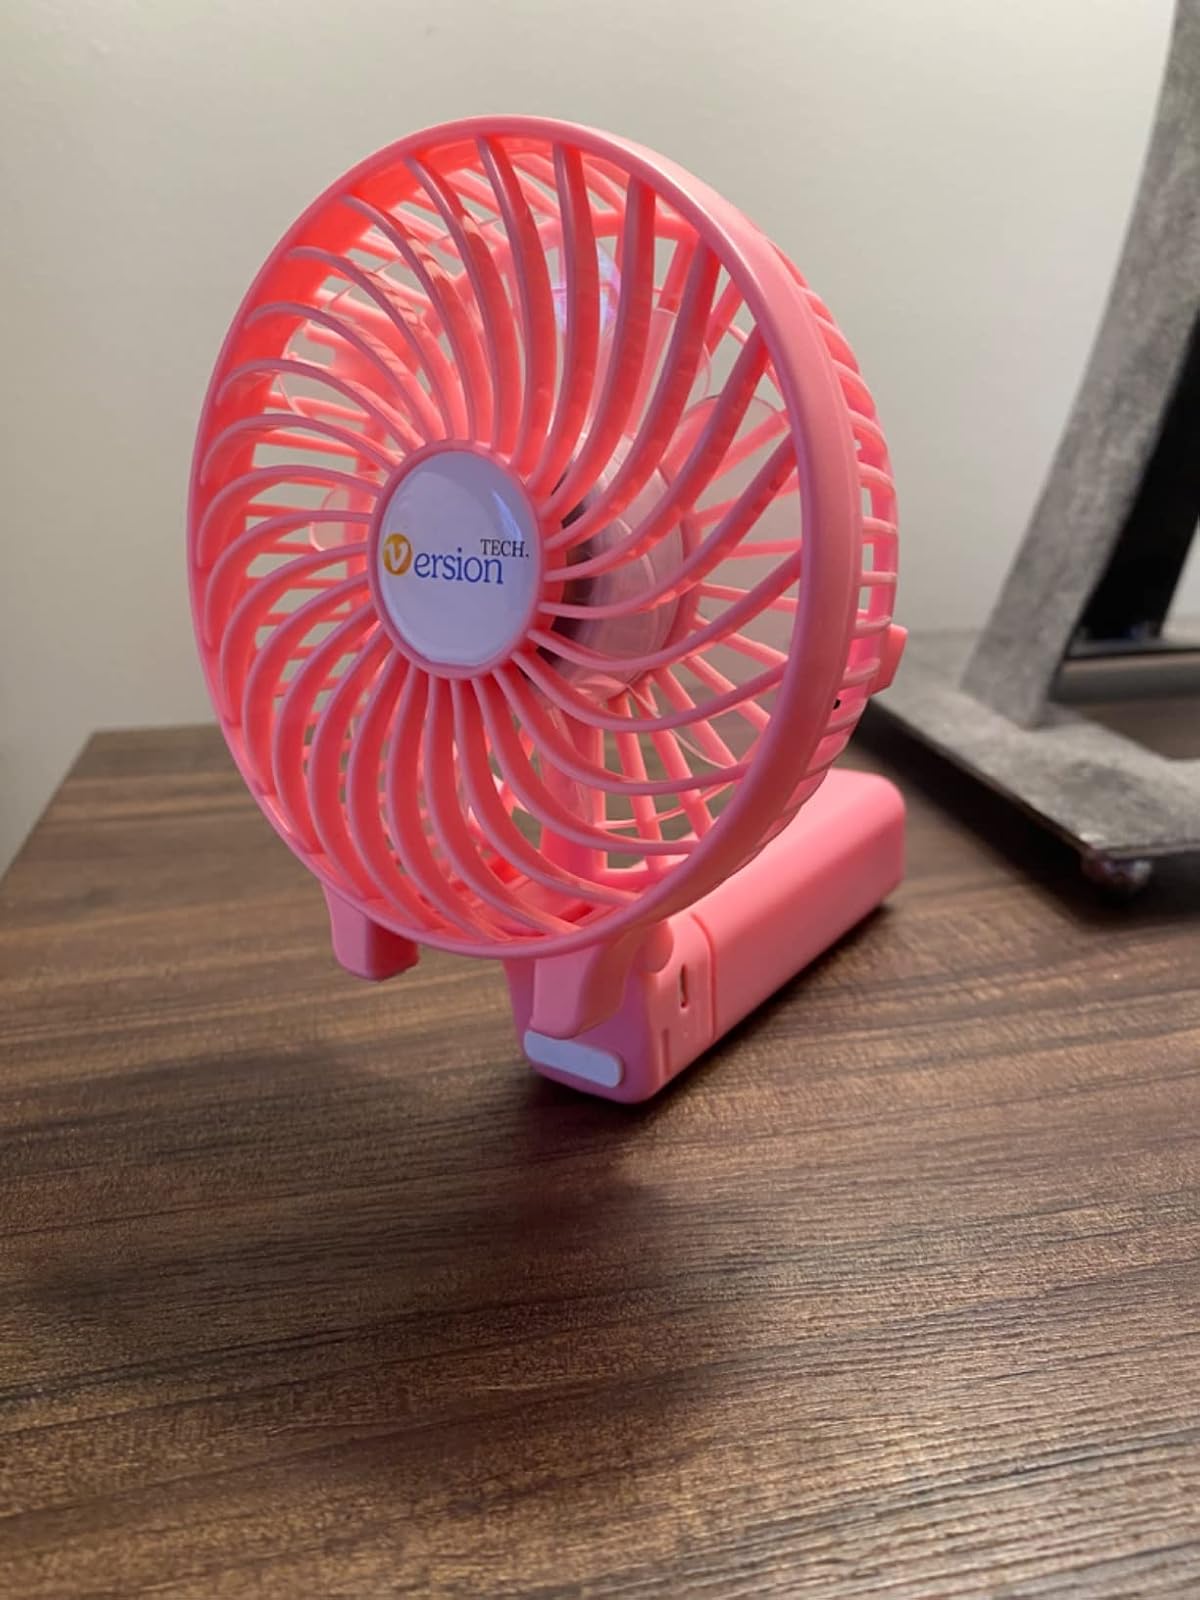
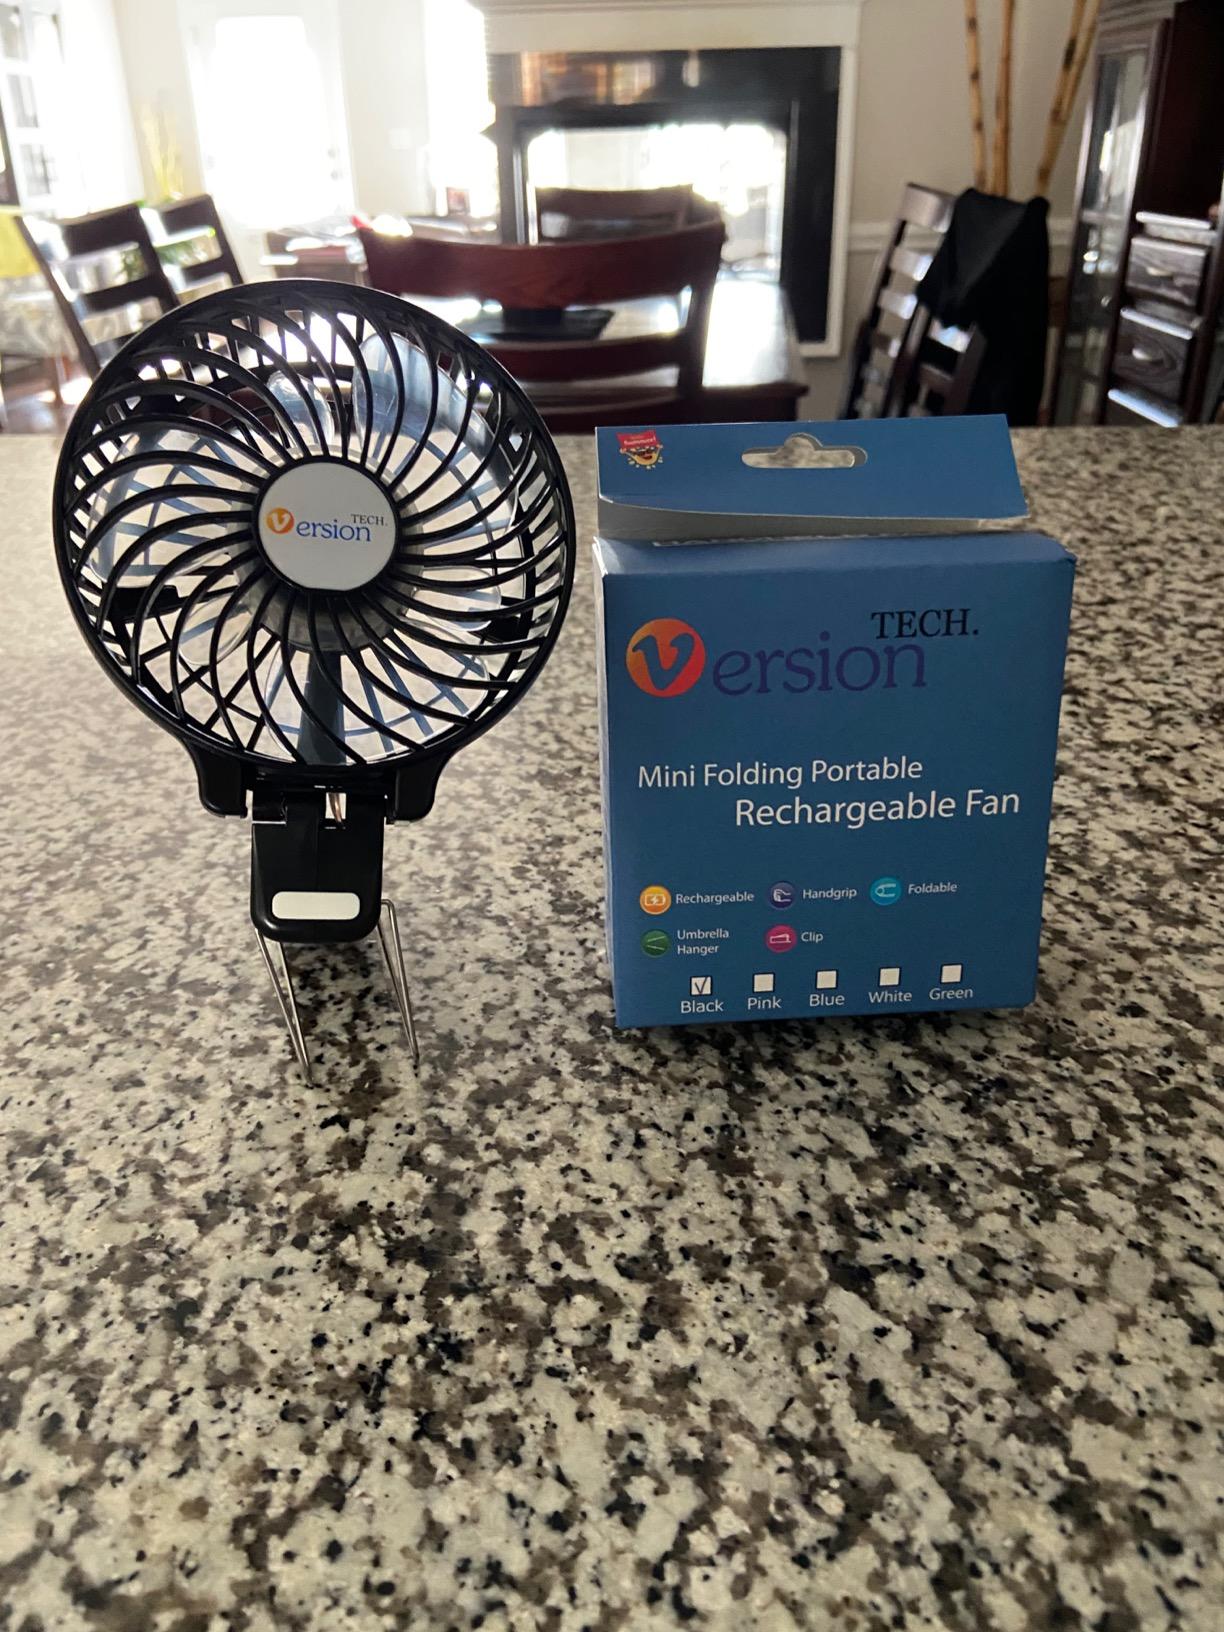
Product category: fan
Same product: no